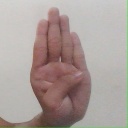
अक्षर: ब